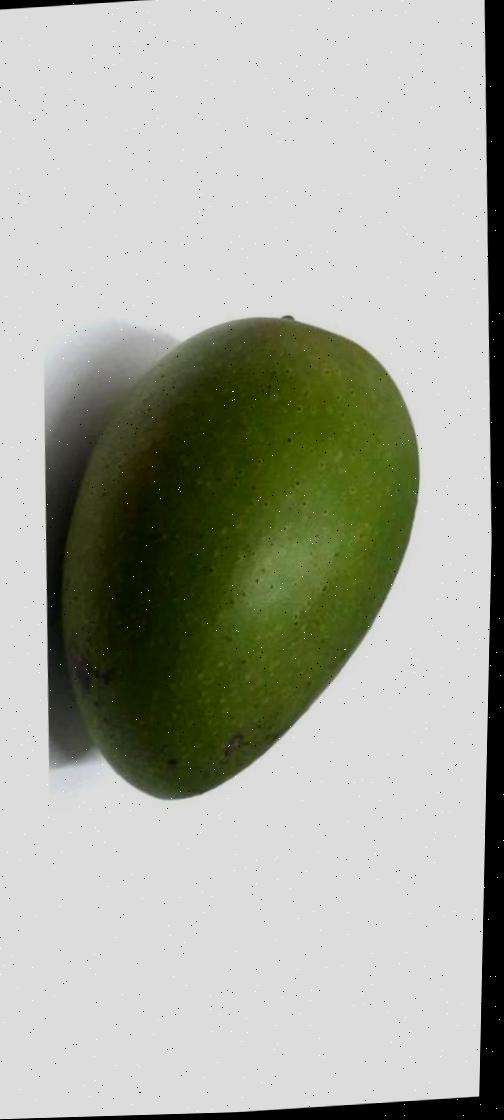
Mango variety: Ashshina Zhinuk